Bon Voyage (1933 film)

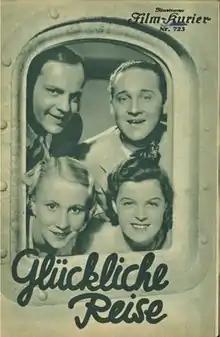

Bon Voyage (German: Glückliche Reise) is a 1933 German musical comedy film directed by Alfred Abel and starring Magda Schneider, Ekkehard Arendt and Max Hansen. It was shot at the EFA Studios in Berlin. The film's sets were designed by the art director Manfred Hoermann. Based on Eduard Künneke's 1932 operetta "", it is an operetta film, a genre that was enjoying popularity at the time. It was filmed again in 1954.